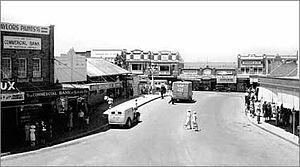
Bankstown est un quartier de la banlieue de Sydney se situant dans la zone d'administration locale de la Ville de Bankstown, en Nouvelle-Galles du Sud. Elle compte 26 446 habitants en 2006.